Dance in Cambodia

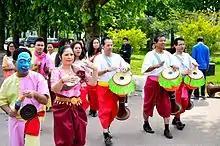
Cambodian New Year dance

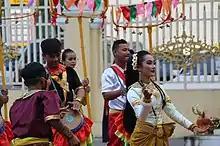
Trot Dance

Social dances commonly danced at social gatherings in Cambodia include the "romvong", "rom kbach", "saravann", "chok krapeus" and "lam leav". Other social dances from around the world have influenced Cambodian social culture, including the cha-cha, the bolero, and the Madison. Such dances are often performed at Cambodian banquet parties.